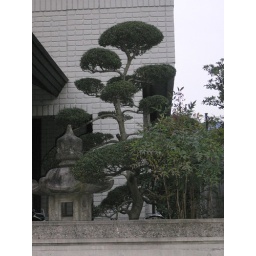
Nara - A house with stone lantern and carefully tended garden in the small front yard. Very typical.